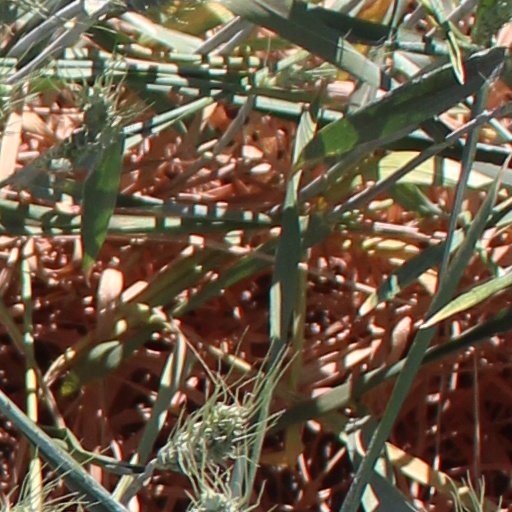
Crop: wheat